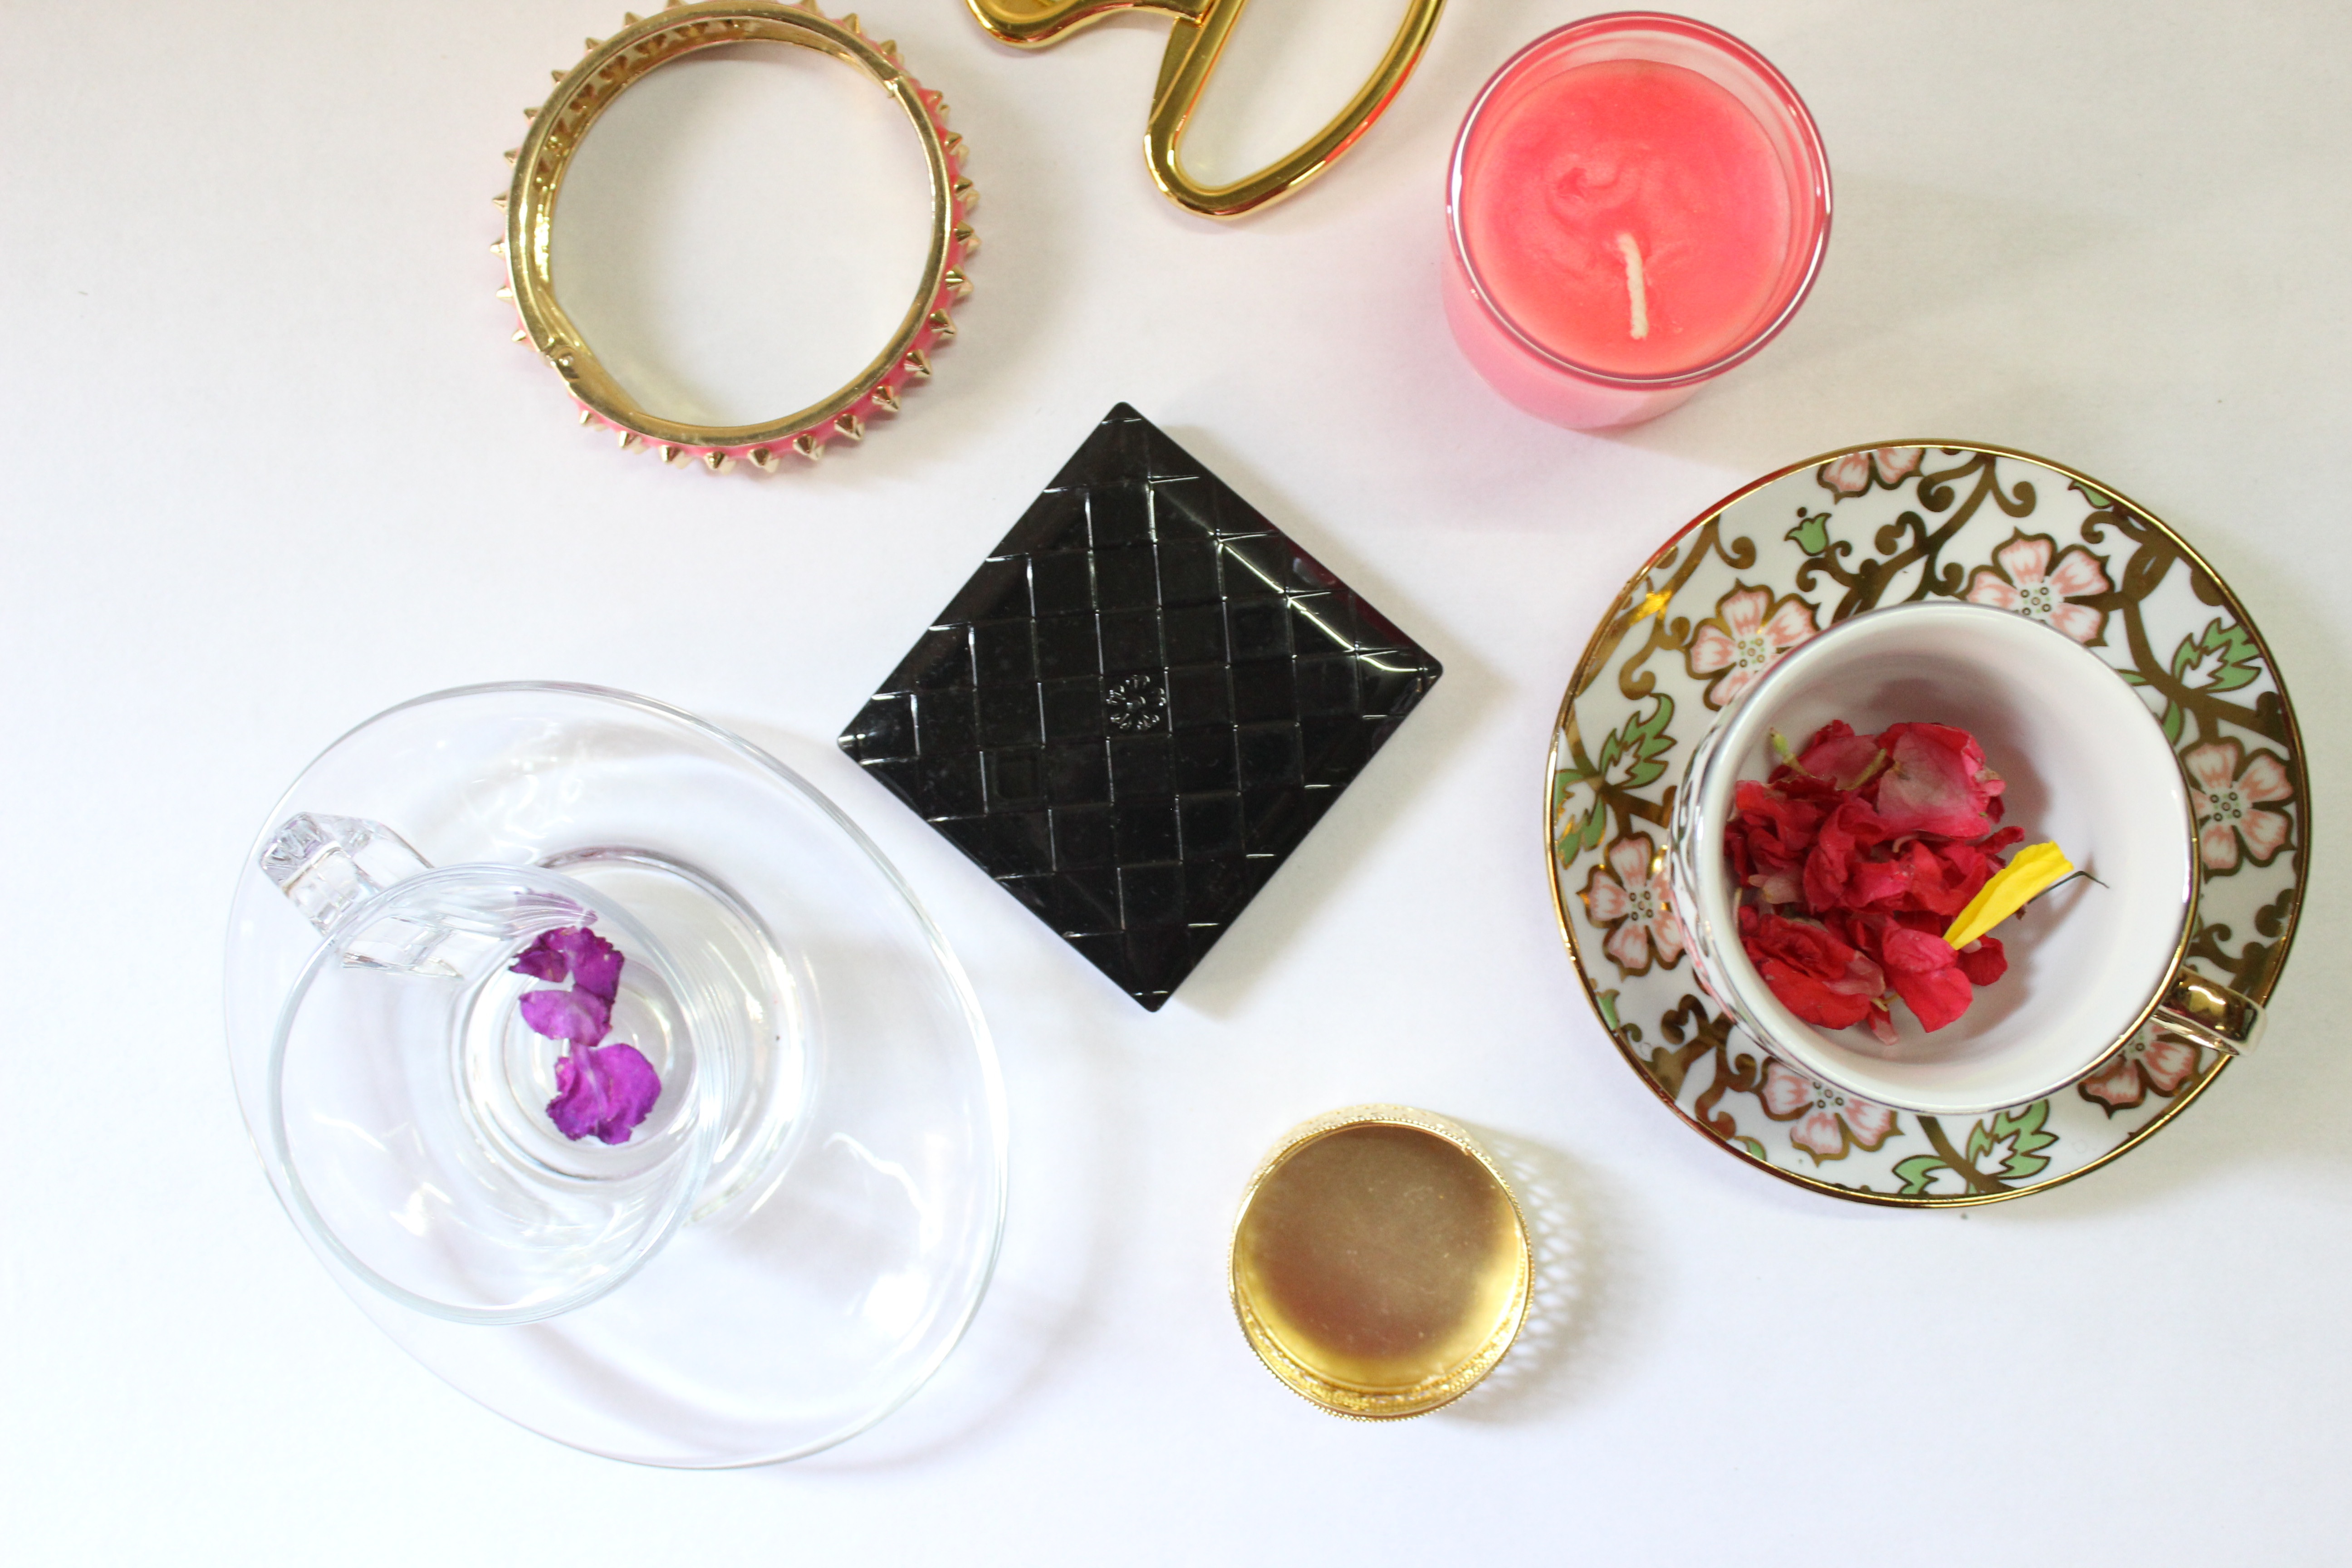
heart, food, ear, pink, jewellery, eye, earrings, organ, fashion accessory